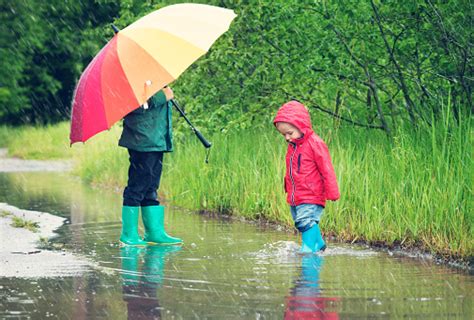
Weather: rain or strom